Bob Wise

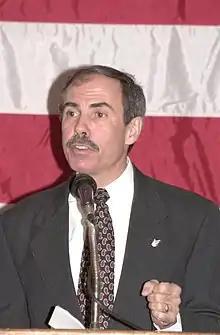
Gov. Wise speaks at a news conference in January 2002

In 2000, after 18 years in congress, Bob Wise left his now secure seat and returned to West Virginia to win the Democratic Primary for governorship with 63 percent of the vote. Wise then went on to challenge Republican incumbent Cecil H. Underwood. Wise highlighted the economy, education, health care, and the energy industry in his campaign speeches. In the end, Wise got just over 50 percent of the vote while Underwood received 47.